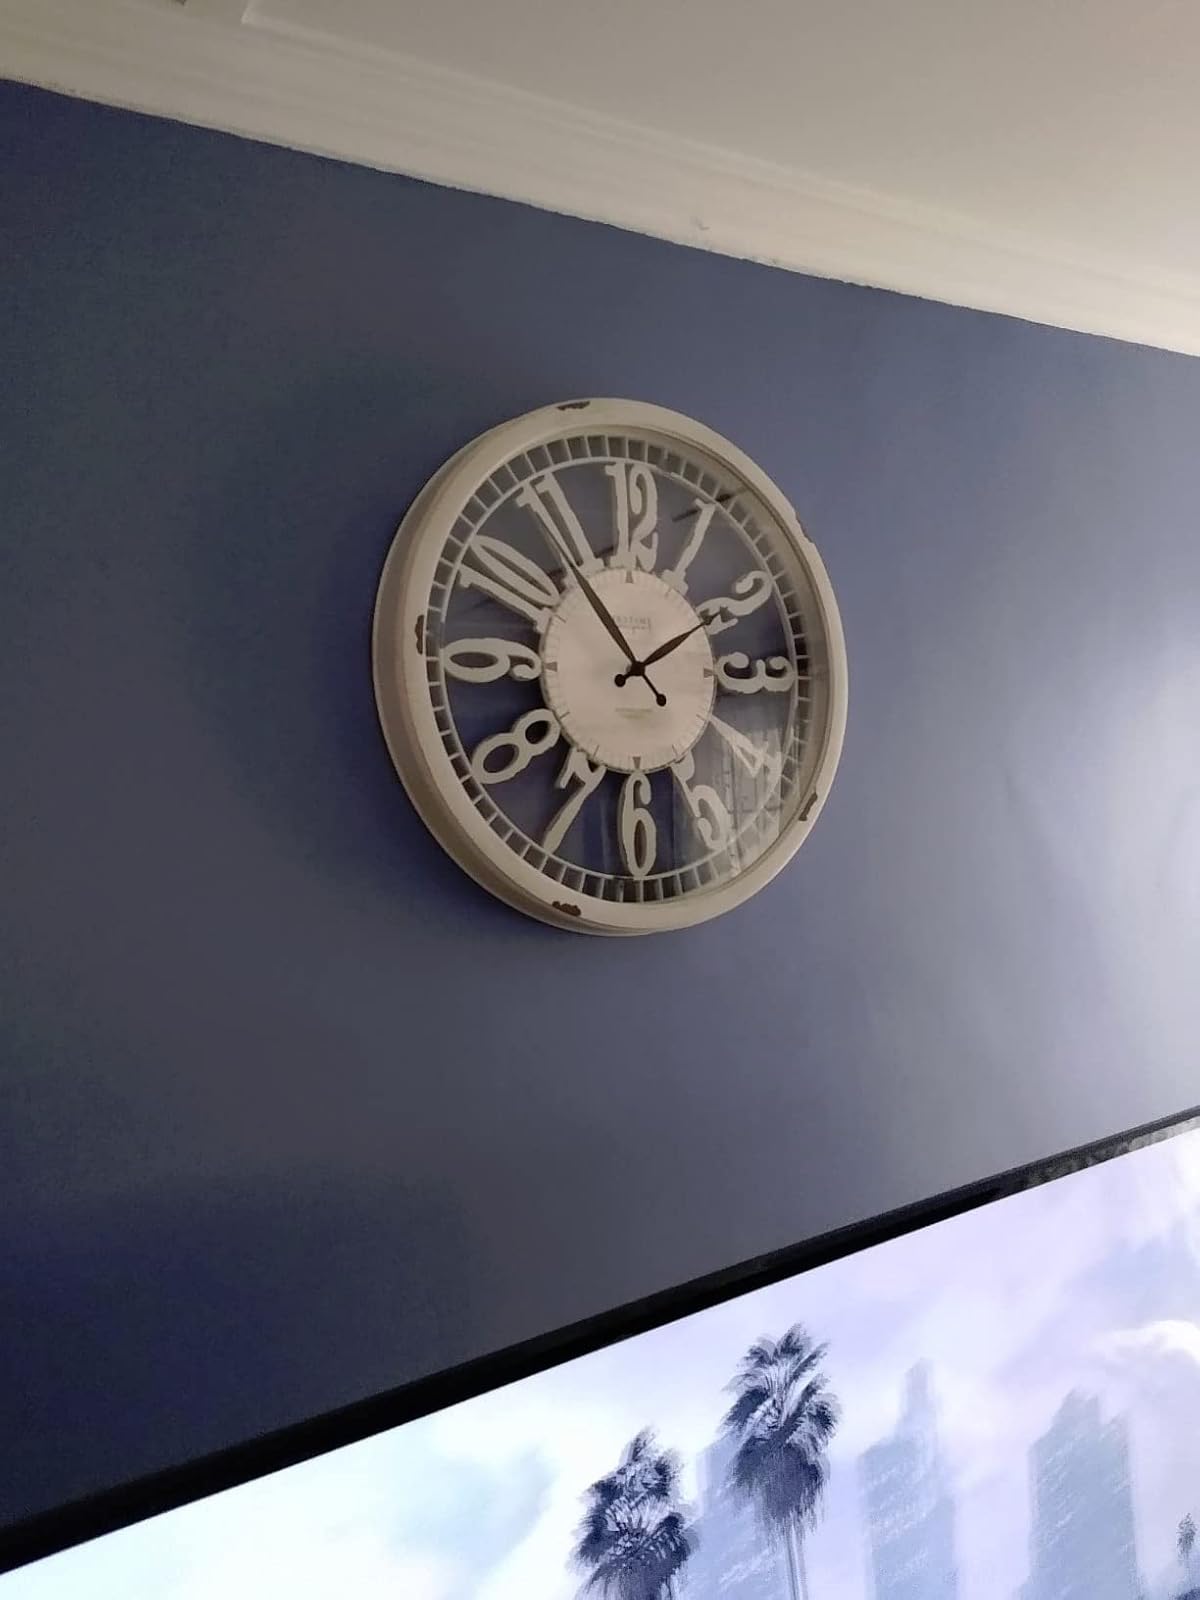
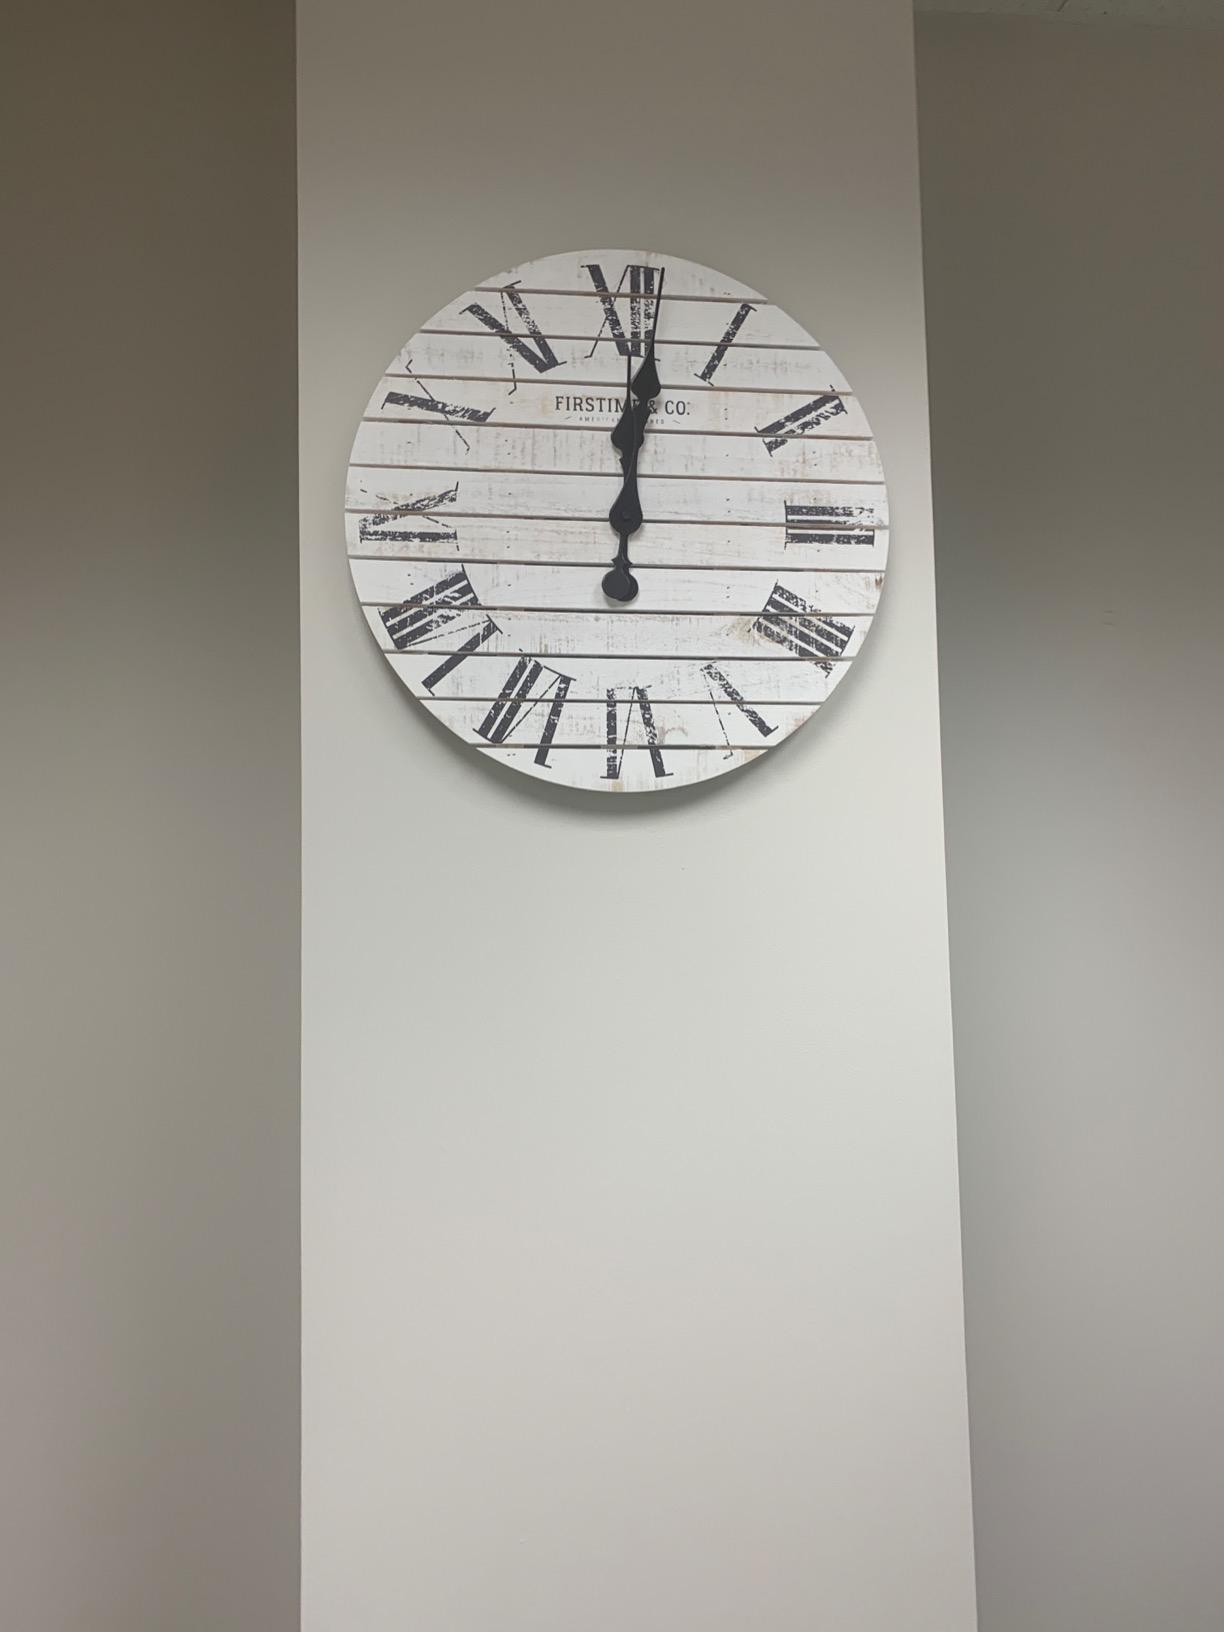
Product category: clock
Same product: no